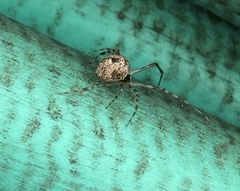
Species: Parasteatoda_tepidariorum